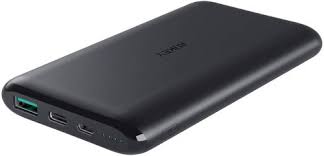
Waste category: battery